Manseibashi

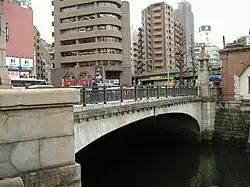
Manseibashi

is a concrete single arch bridge across the Kanda River in Chiyoda, Tokyo. The bridge carries National Route 17 across the Kanda River. Two former public transport stations and a police station nearby are named after the bridge.